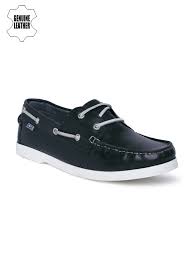
Label: Boat